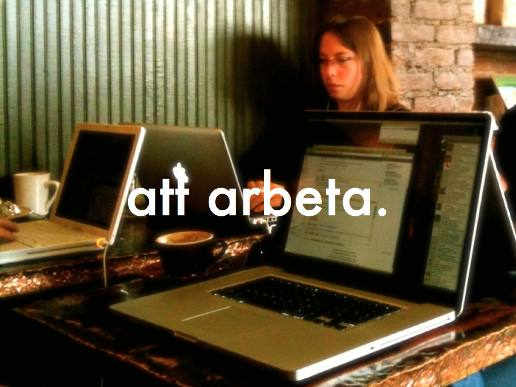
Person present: Yes